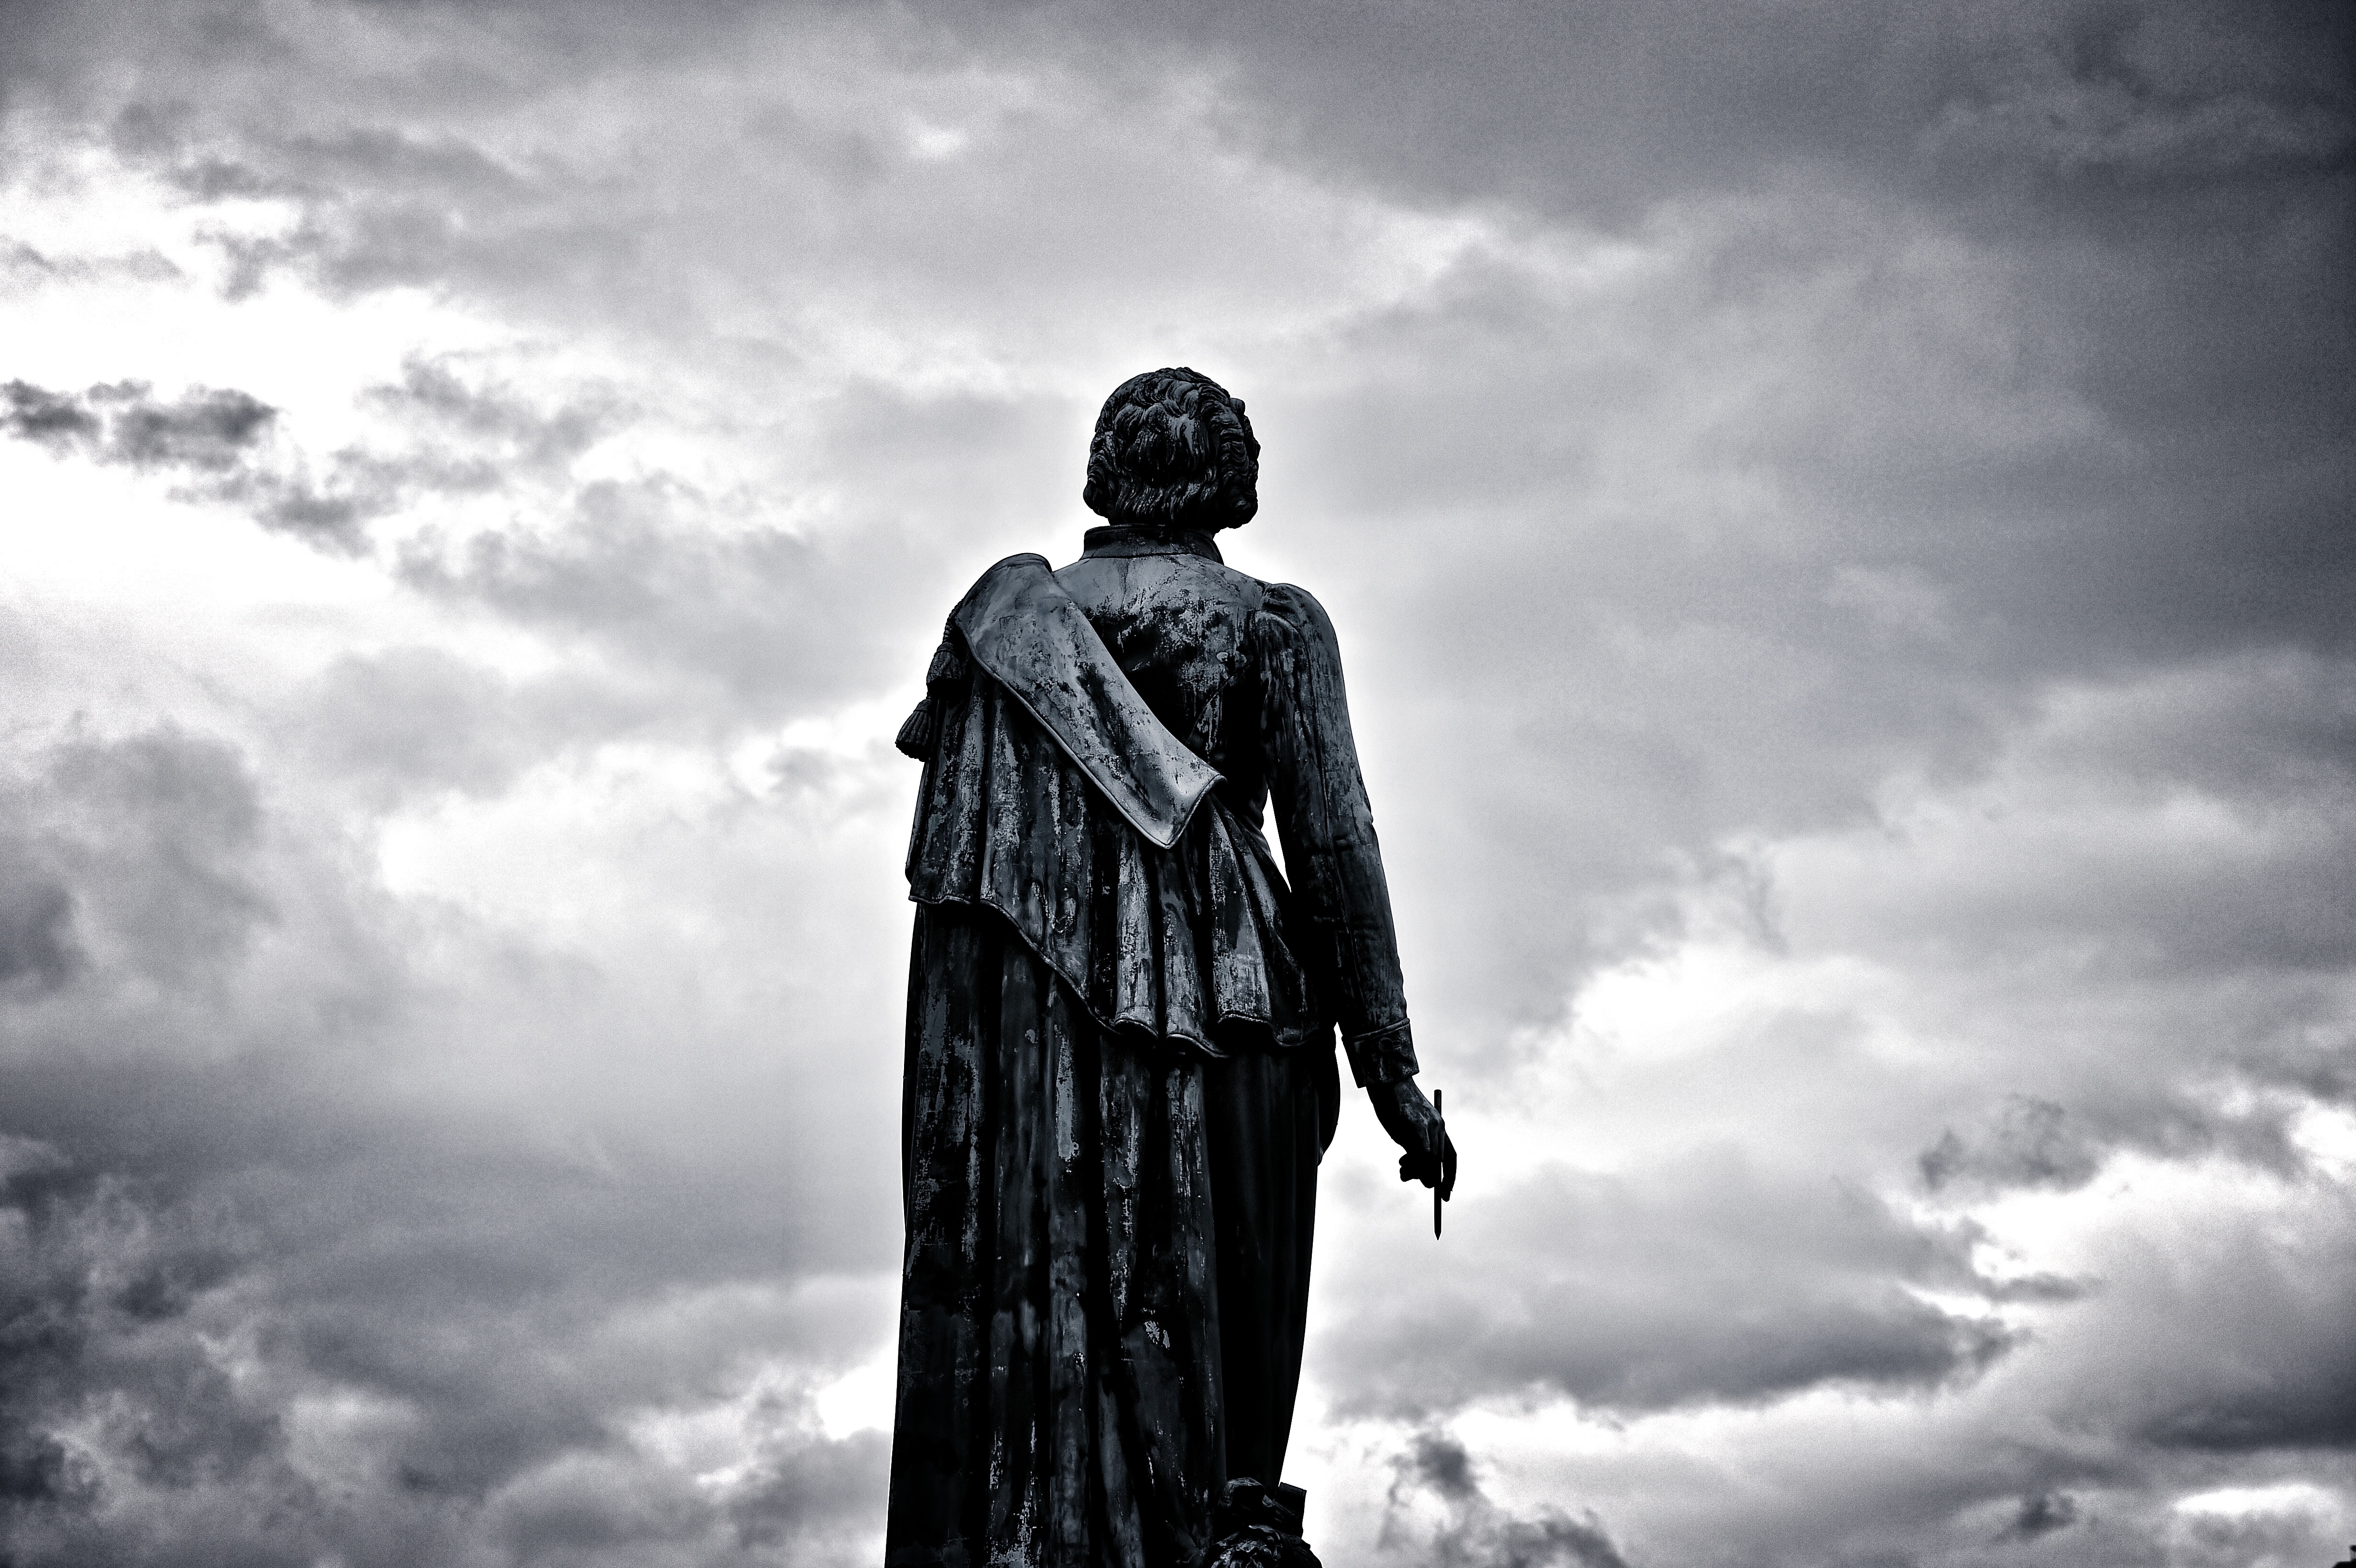
cloud, black and white, sky, monument, statue, darkness, monochrome, monochrome photography, human positions